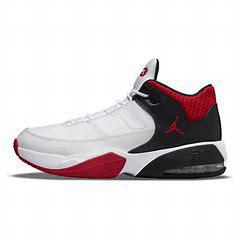
Brand: Jordan
Model: Max Aura 3